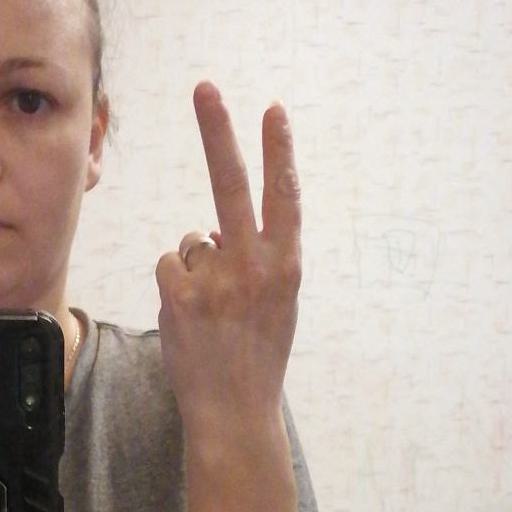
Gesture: peace_inverted